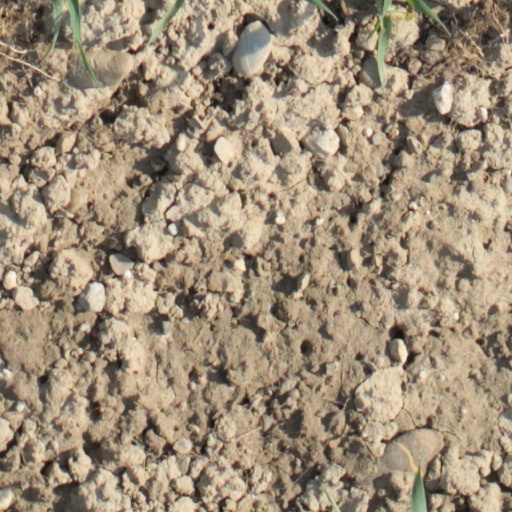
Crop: wheat